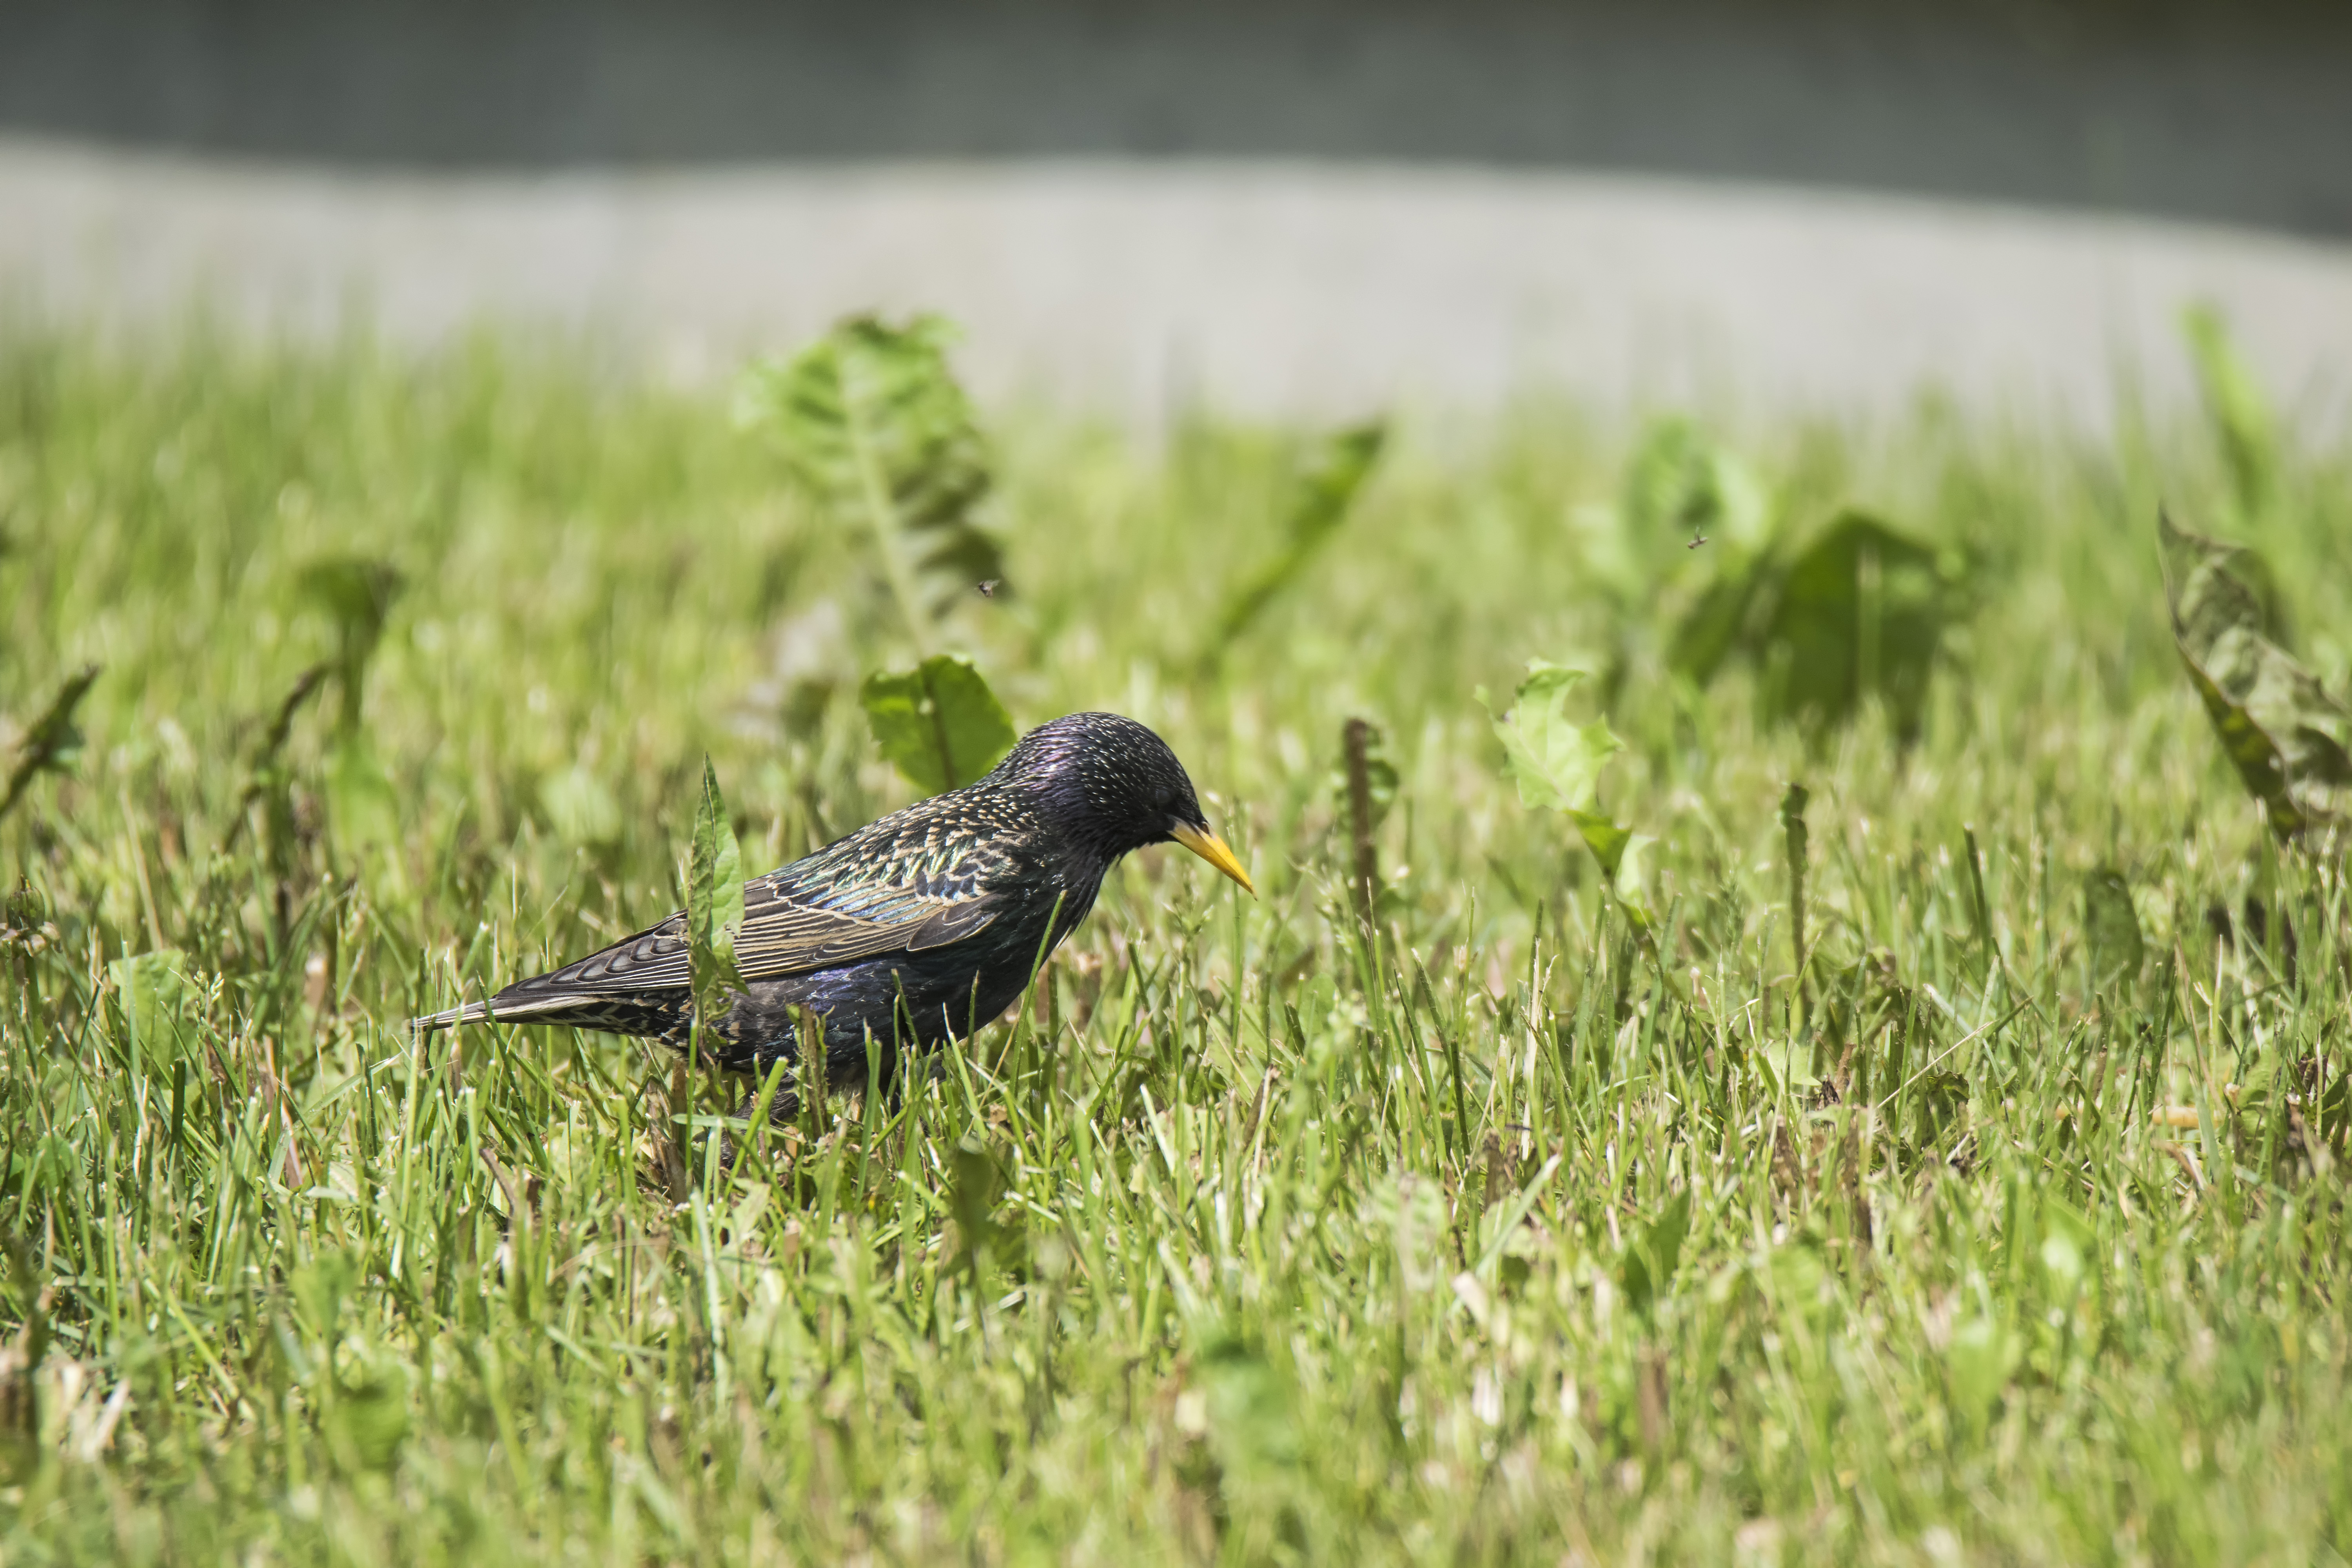
nature, grass, bird, lawn, wildlife, green, fauna, canada, vertebrate, european, quebec, starling, sherbrooke, oiseau, tourneau, sansonnet, perching bird